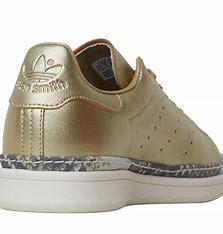
Brand: adidas
Model: originals Adidas Originals Stan Smith